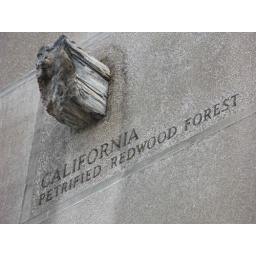
The building was very special because of the different rocks or concrite from all over the world sticking out of the building.